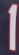
Number: 1